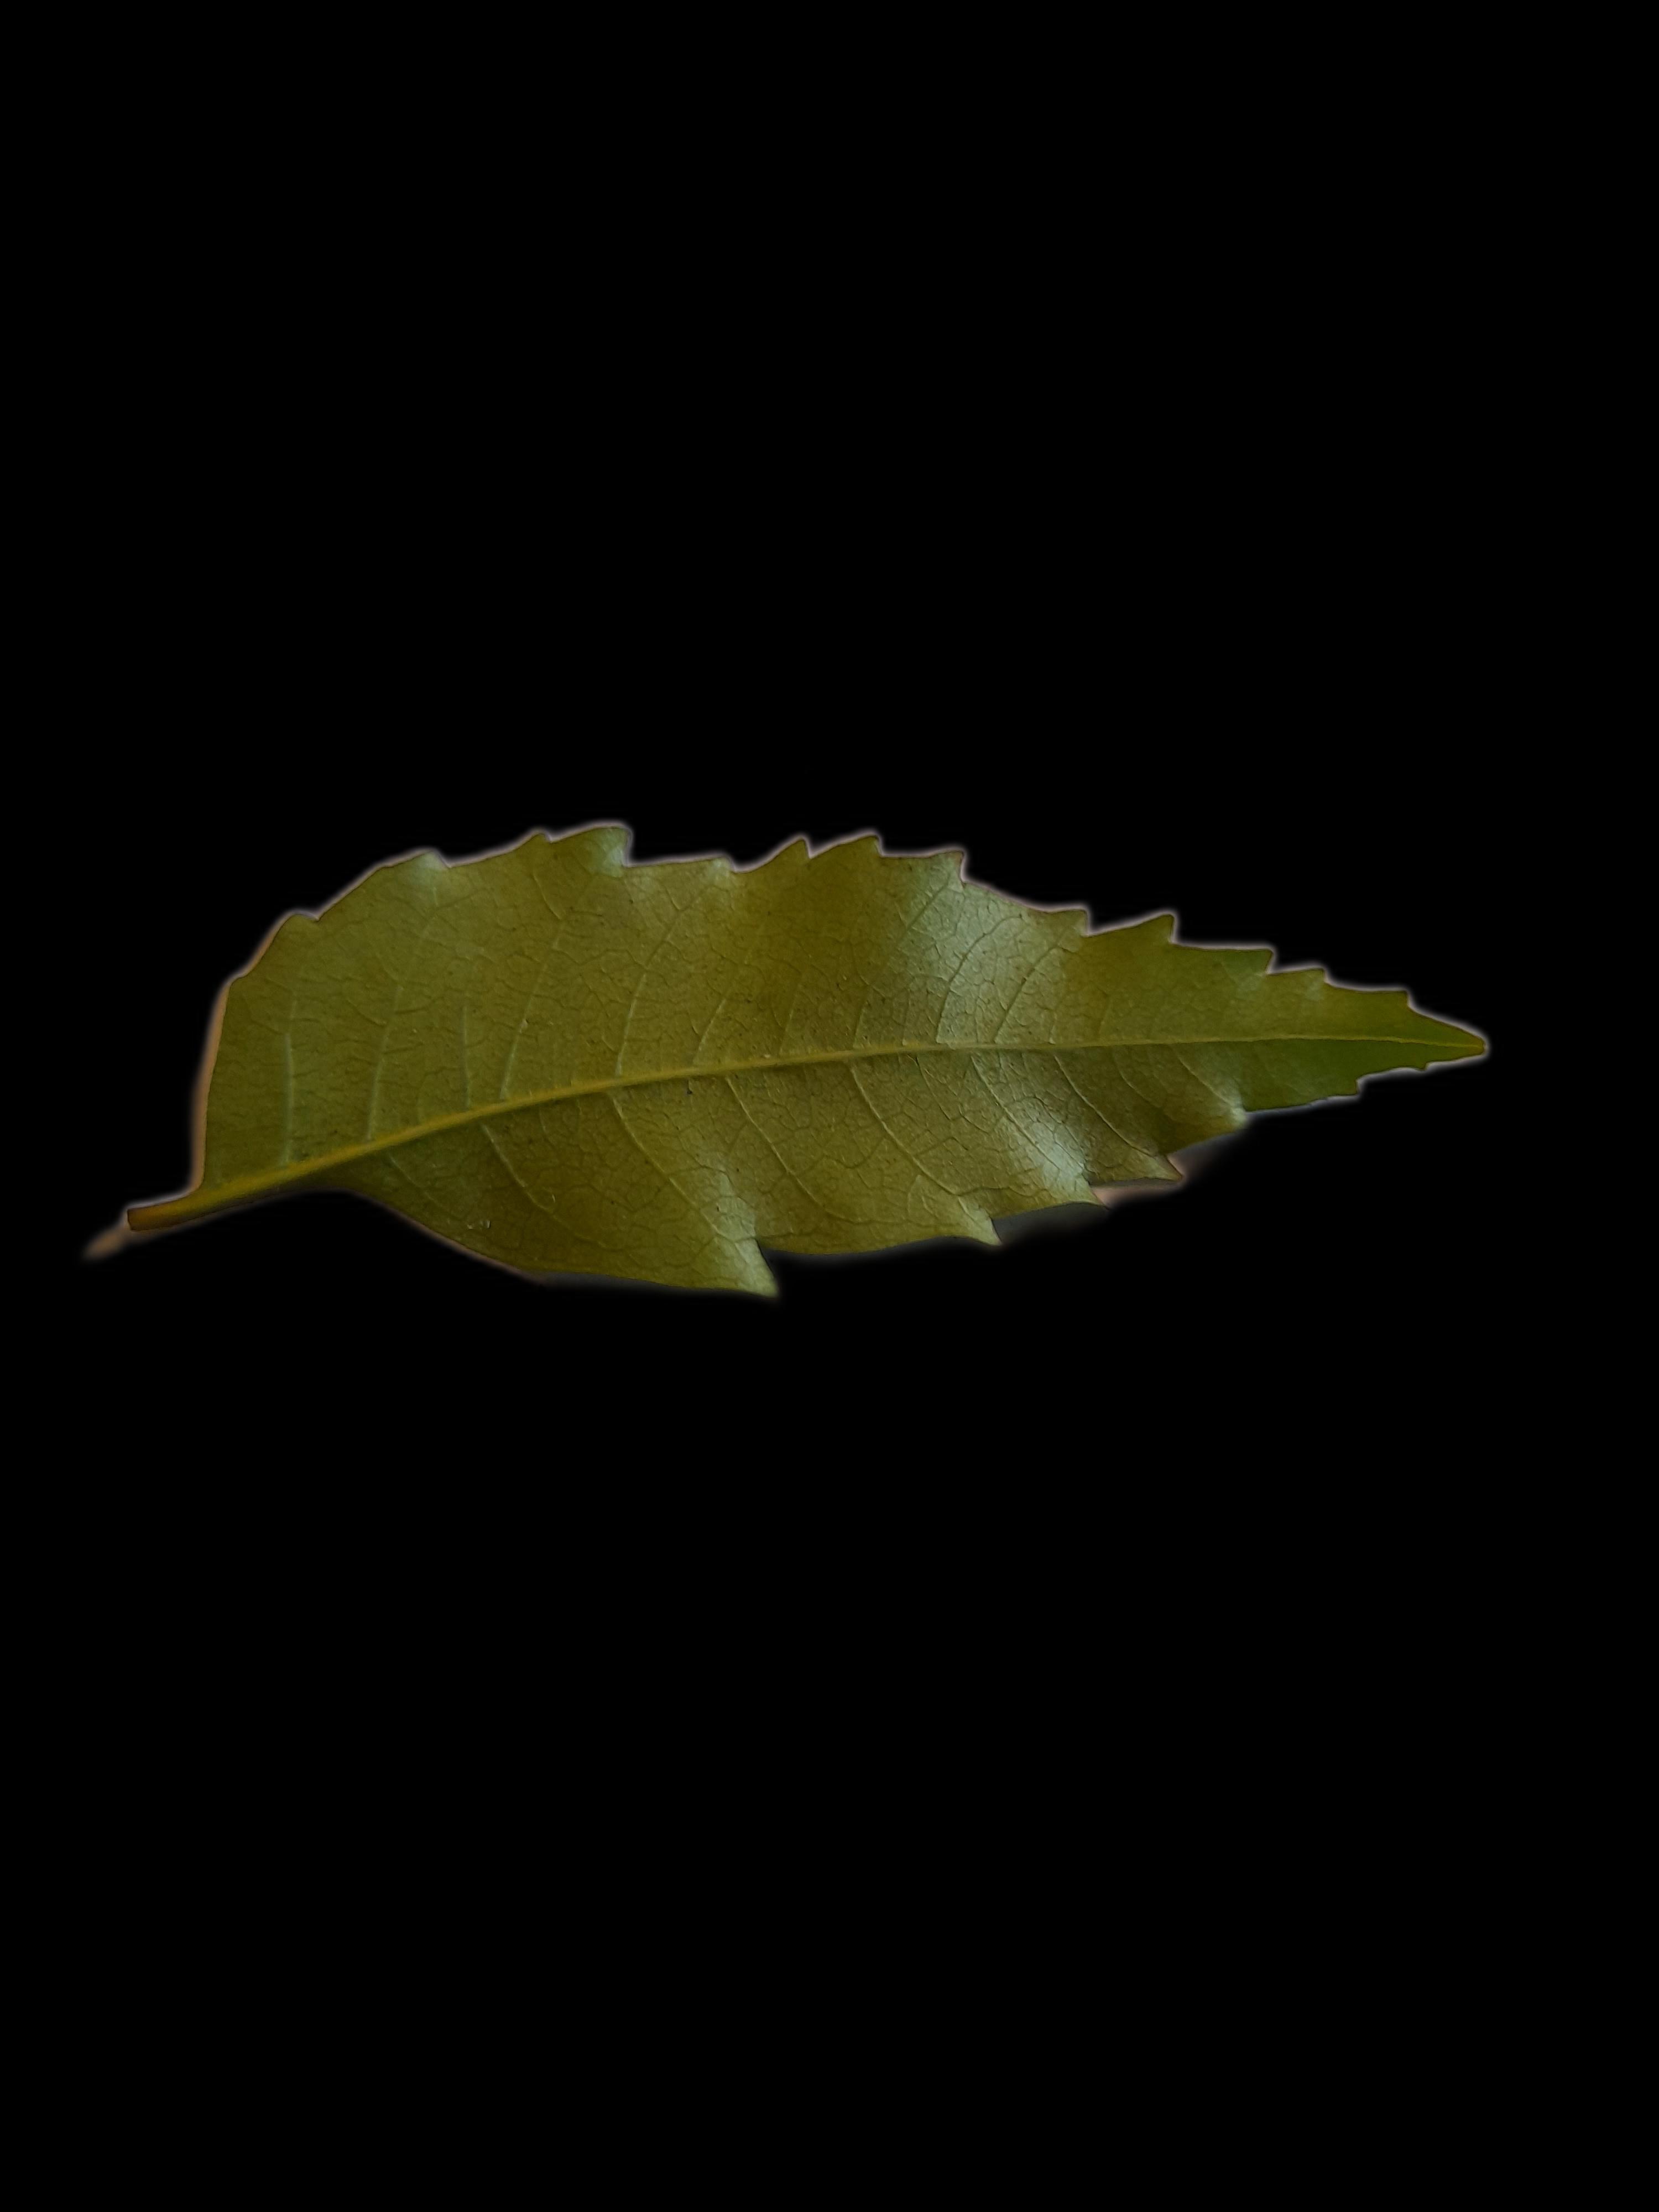
Plant: Neem